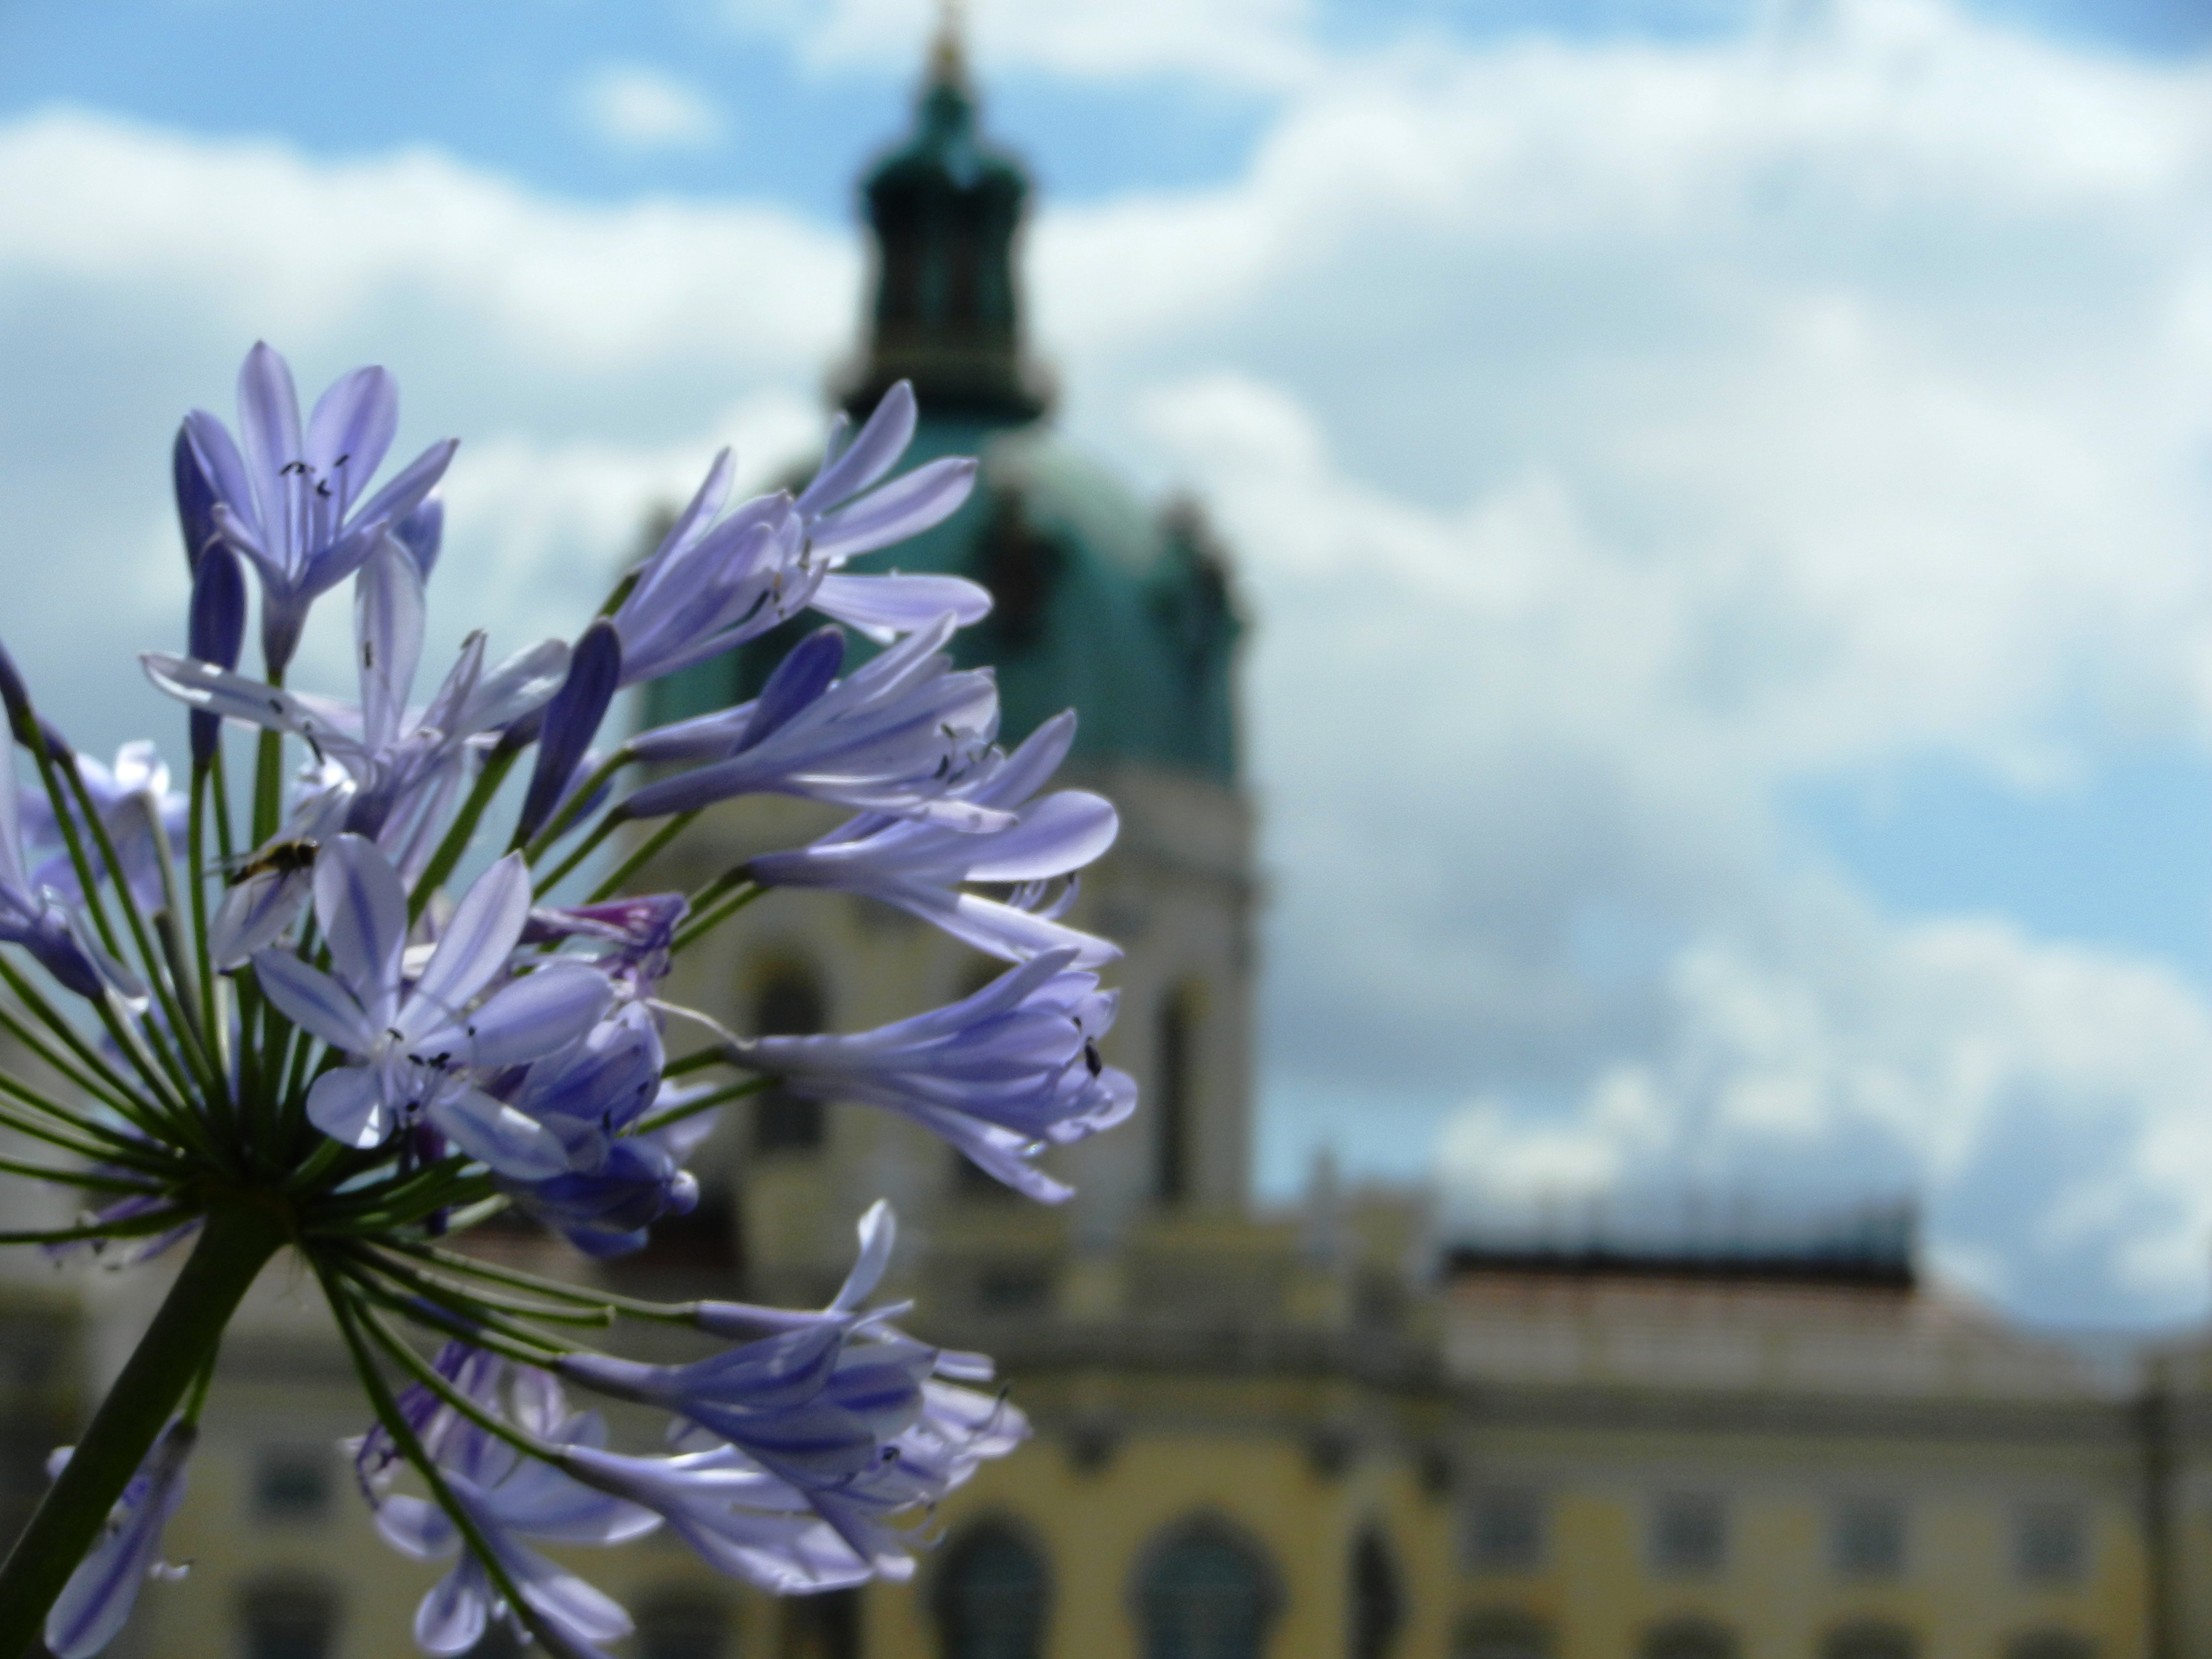
nature, blossom, plant, sky, flower, bloom, monument, spring, macro, park, castle, blue, garden, tourism, flora, plants, flowers, towers, germany, blooms, the museum, charlottenburg, flowering plant, royal castle, the palace, the renaissance